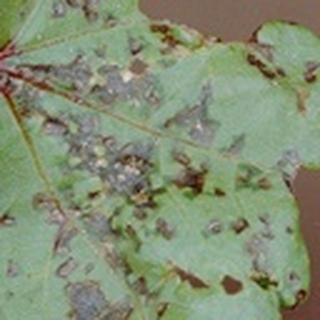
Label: cotton_bacterial_blight